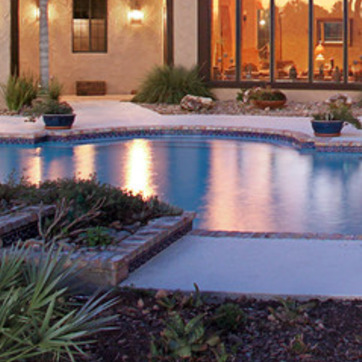
Material: water